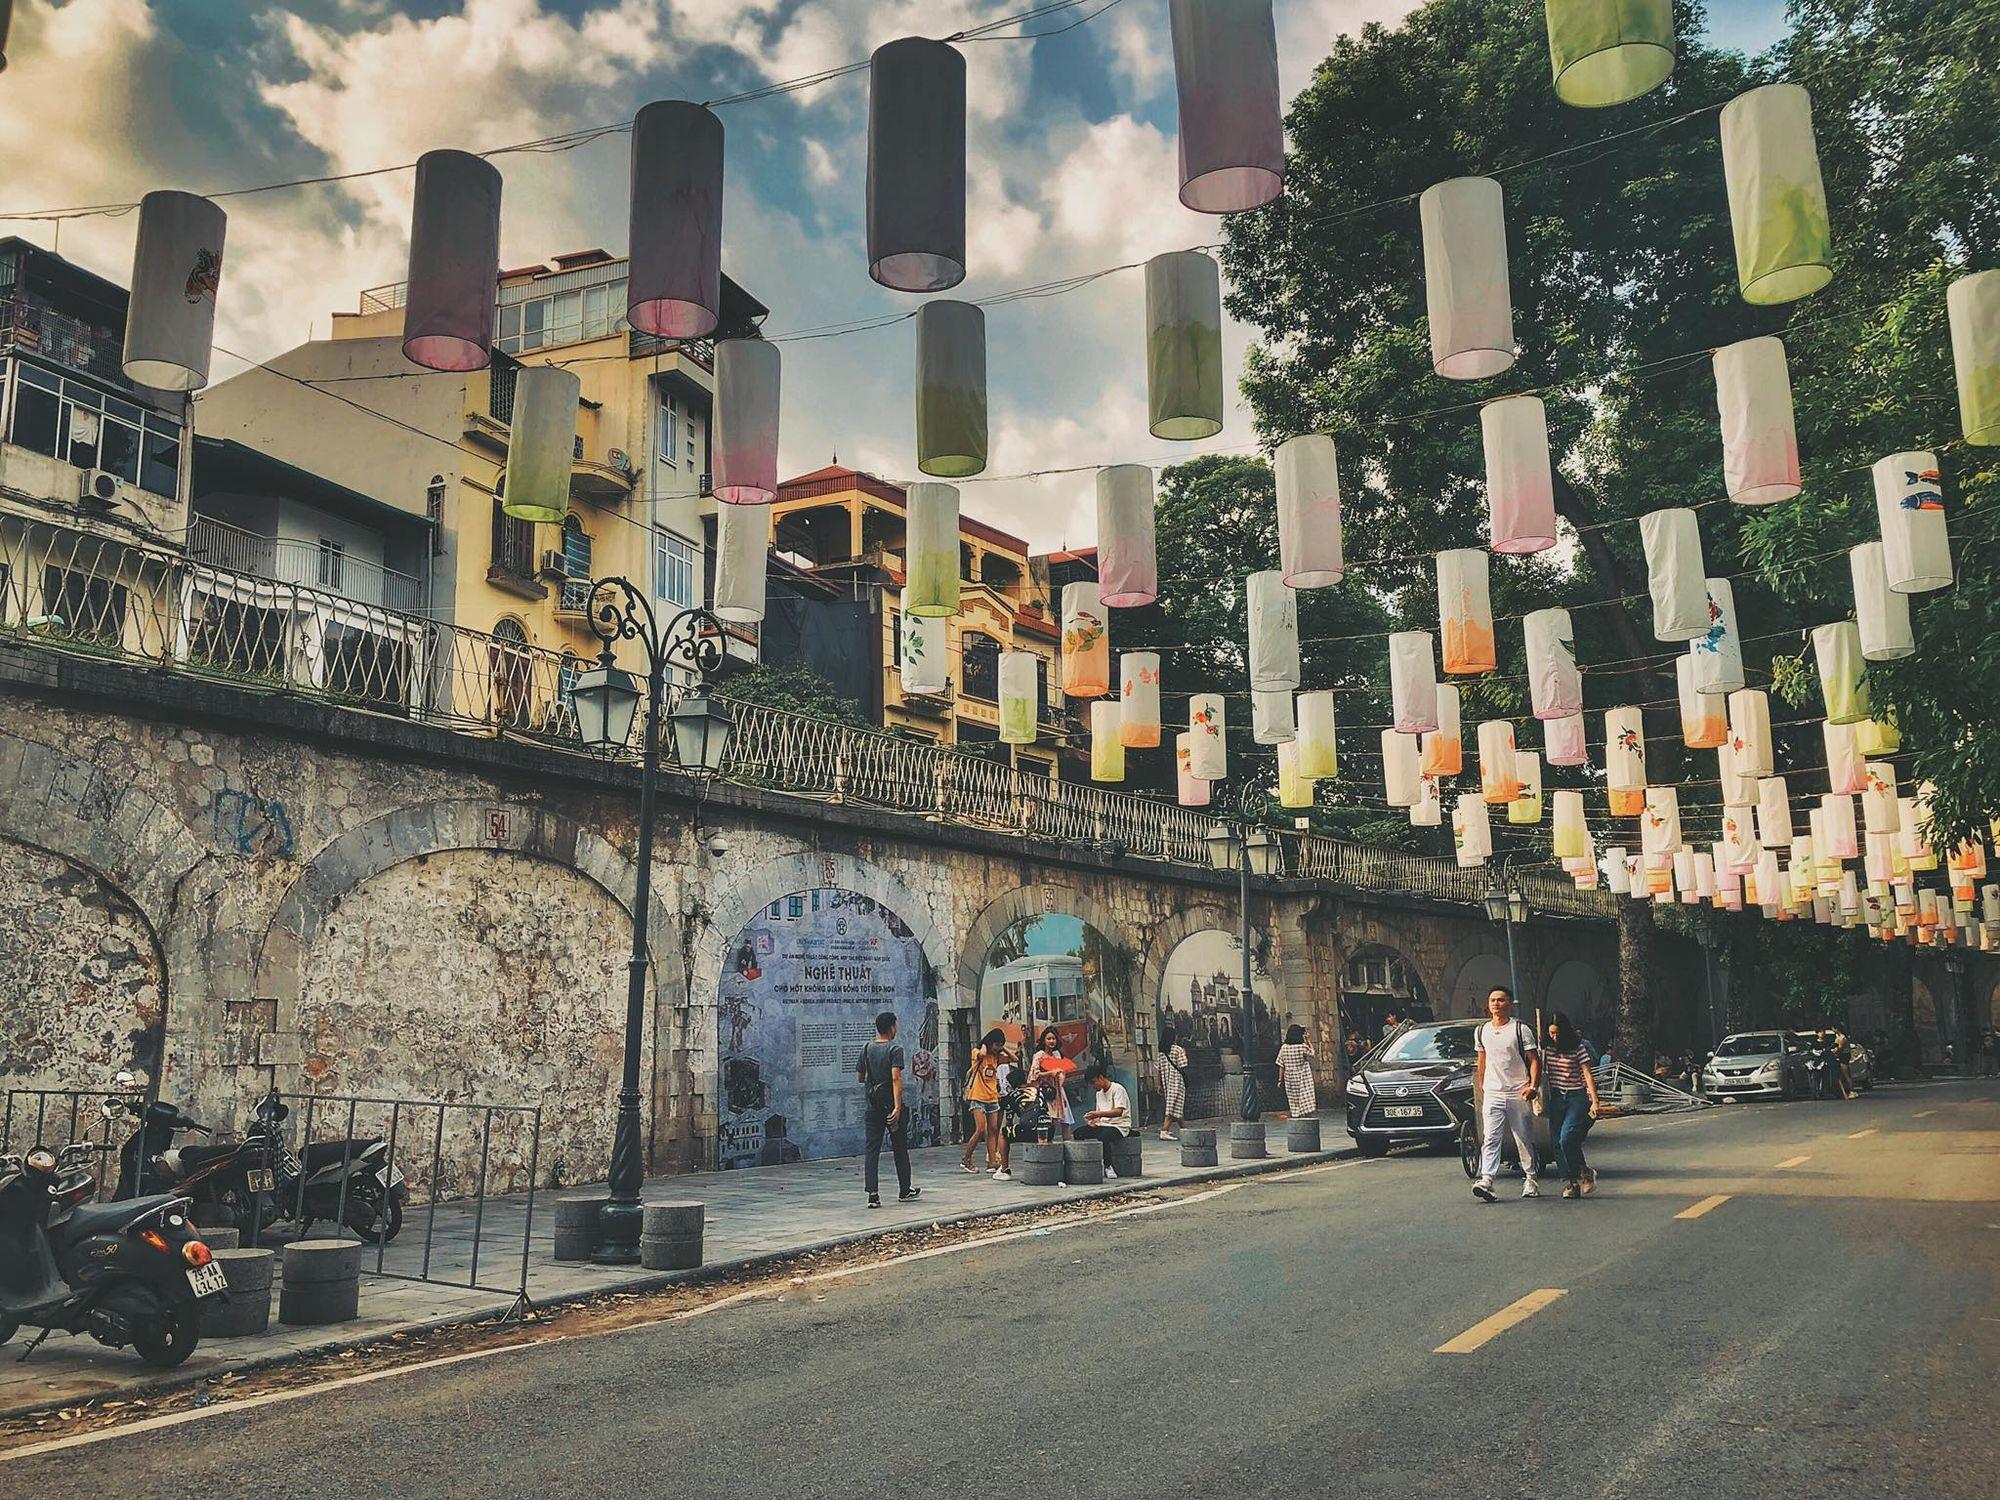
trên mặt đường có tất cả hai người đang đi bộ